Best: First Things

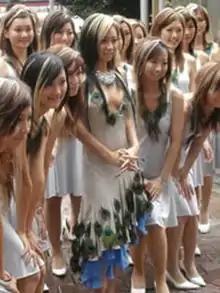
Kumi Koda promoting "Best: First Things" at Shibuya Station with fans cosplaying the dress she wore on the cover of the album.

On June 22, 2005, Rhythm Zone released the lead single "Butterfly" to promote the album. The single's physical and digital editions include the B-sides "Your Sunshine" and "Taisetsu na kimi e," as well as instrumental versions and a music video for "Butterfly". The single was commercially successful, peaking at number two on the Oricon Singles Chart. The Recording Industry Association of Japan (RIAJ) certified it in three categories: triple platinum for over 750,000 ringtone downloads, platinum for over 250,000 cellphone downloads, and gold for more than 100,000 units sold in Japan.